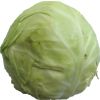
Label: Cabbage white 1